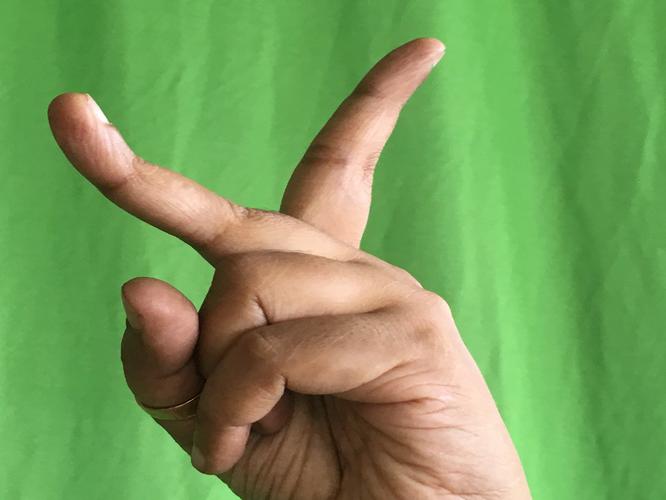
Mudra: Katrimukha
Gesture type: single_hand